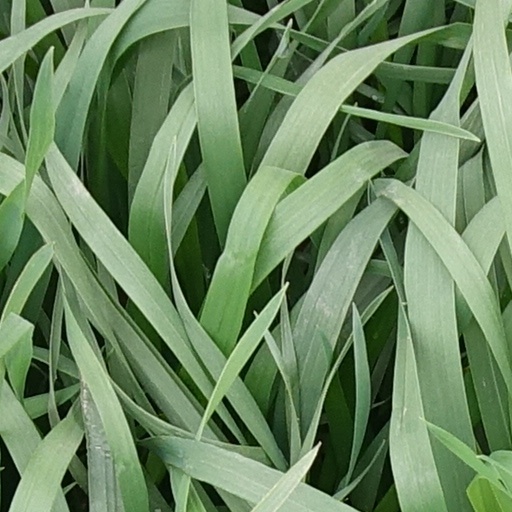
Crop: wheat